Las Américas Newcomer School

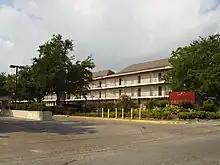
Las Américas Apartments, the former home of the Las Américas Education Center

Las Américas Middle School was originally one of the schools of the Las Américas Education Center in Gulfton, which also included a preschool named Las Américas Early Childhood Development Center and Kaleidoscope Middle School. The education center started in 1995 as a reliever campus for Cunningham and Benavidez elementary schools in Gulfton. The reliever school was established with funds from the "Weed and Seed" program established by City of Houston officials. In 2000, the center moved into the Las Américas Apartments in Gulfton.